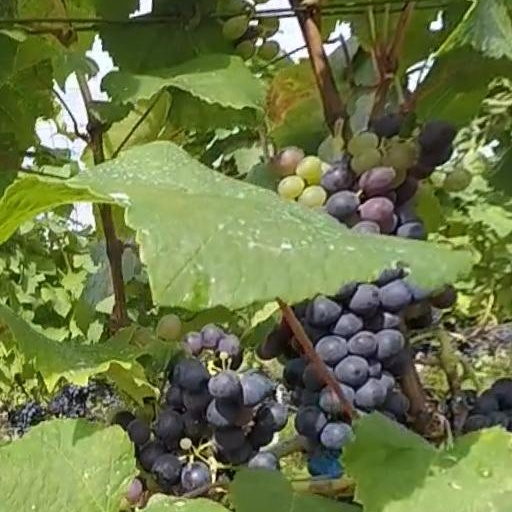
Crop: grape